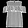
Label: Shirt